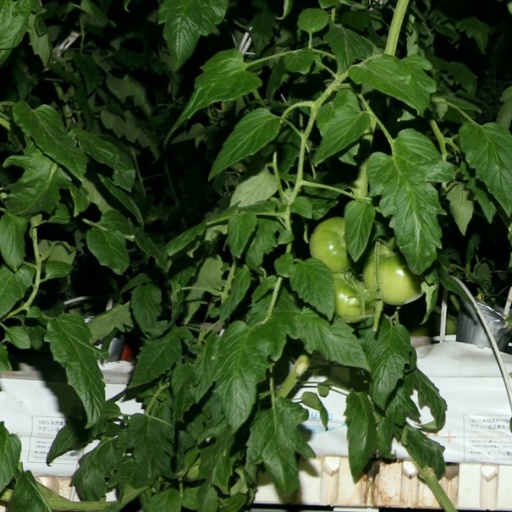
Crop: tomato